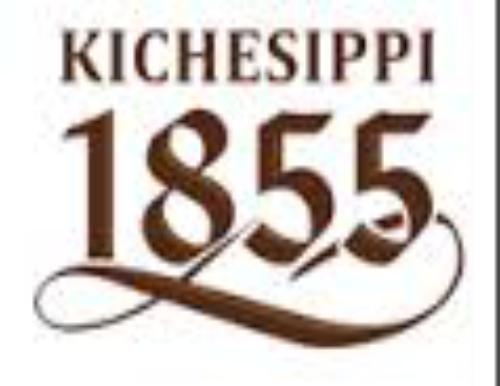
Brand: kichesippi-1
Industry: Food